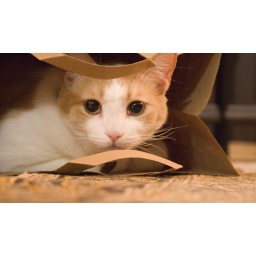
cat in a bag